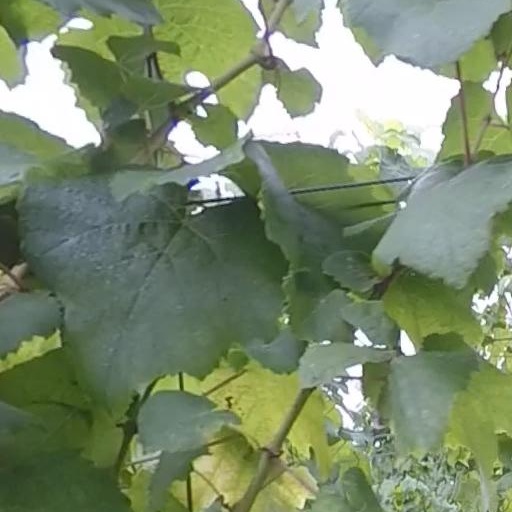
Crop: grape